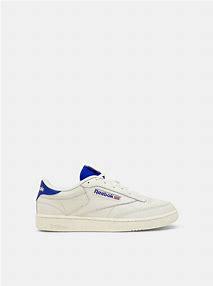
Brand: Reebok
Model: Club C 85 Mu